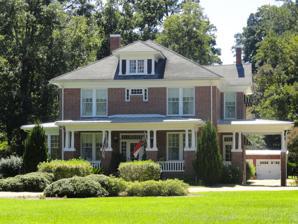
Building: Holoman-Outland House
Country: United States of America
Year built: 1920
Historic house in North Carolina, United States United States historic place Edgewood U.S. National Register of Historic Places Show map of North Carolina Show map of the United States Location NC 305, 0.4 miles (0.64 km) northeast of NC 258, near Rich Square, North Carolina Coordinates 36°16′36″N 77°17′28″W / 36.27667°N 77.29111°W / 36.27667; -77.29111 Area 5.3 acres (2.1 ha) Built 1920 ( 1920 ) Architectural style Colonial Revival, foursquare NRHP reference No. 01001114 Added to NRHP October 14, 2001 Holoman–Outland House is a historic home located near Rich Square , Northampton County, North Carolina . It was built in 1920, and is a two-story, Colonial Revival / American Foursquare style brick dwelling with a one-story kitchen wing.  It has a hipped roof with hipped dormer, full-width one-story front porch with Doric order columns, porte-cochère , and a two-level squared bay with a modified Palladian window .  Also on the property are the contributing cow shed (1920) and pump house and smokehouse (1920). It was listed on the National Register of Historic Places in 2001. Notes